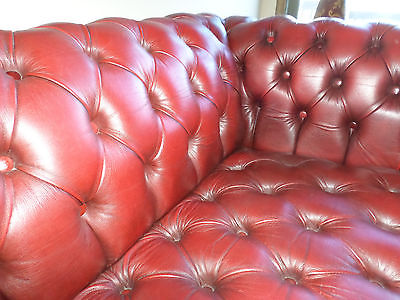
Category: sofa